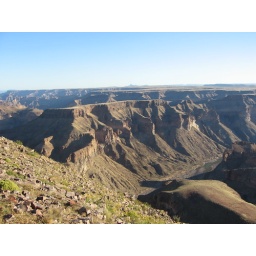
Second largest river canyon in the world